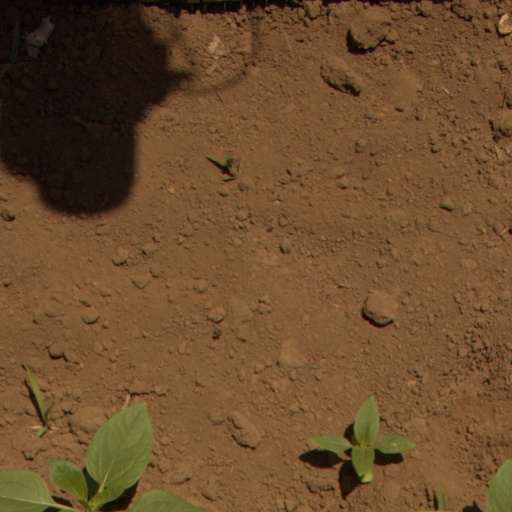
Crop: Jerusalem artichoke